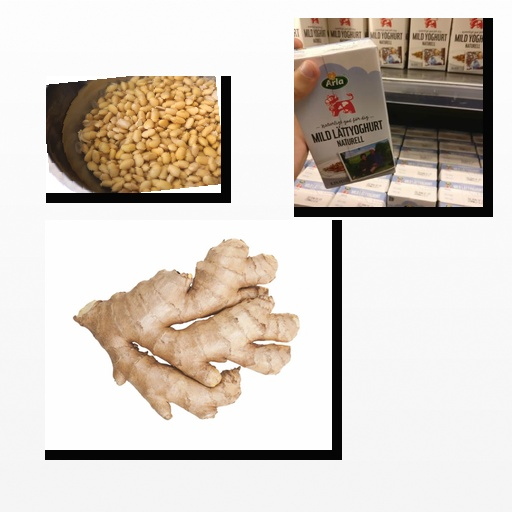
Food items: ginger, soybean, natural_low_fat_yogurt